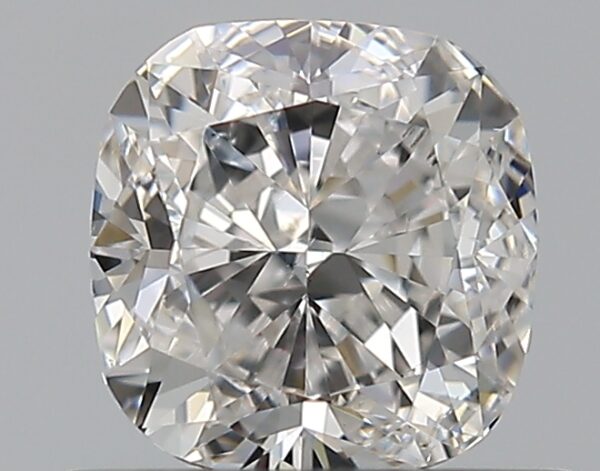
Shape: cushion
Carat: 0.75
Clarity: SI1
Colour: F
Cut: EX
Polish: EX
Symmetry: VG
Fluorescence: N
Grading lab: GIA
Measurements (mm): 5.02 x 4.9 x 3.41